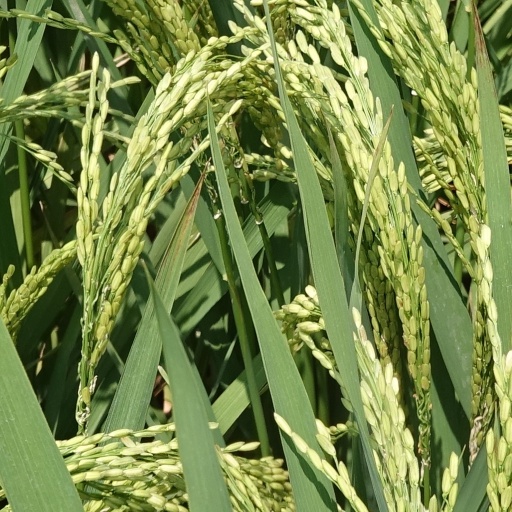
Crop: rice